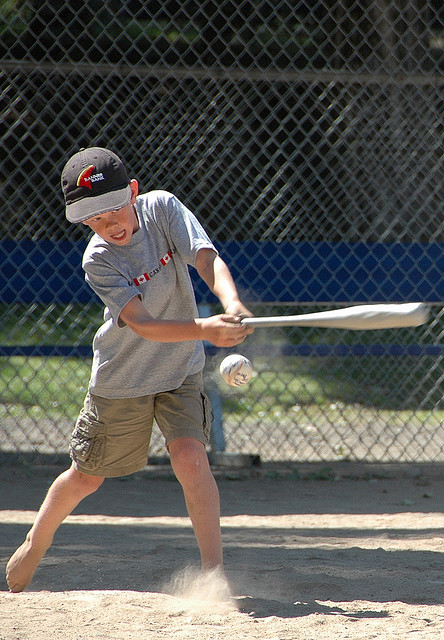
một cậu bé đang chuẩn bị đánh quả bóng chày